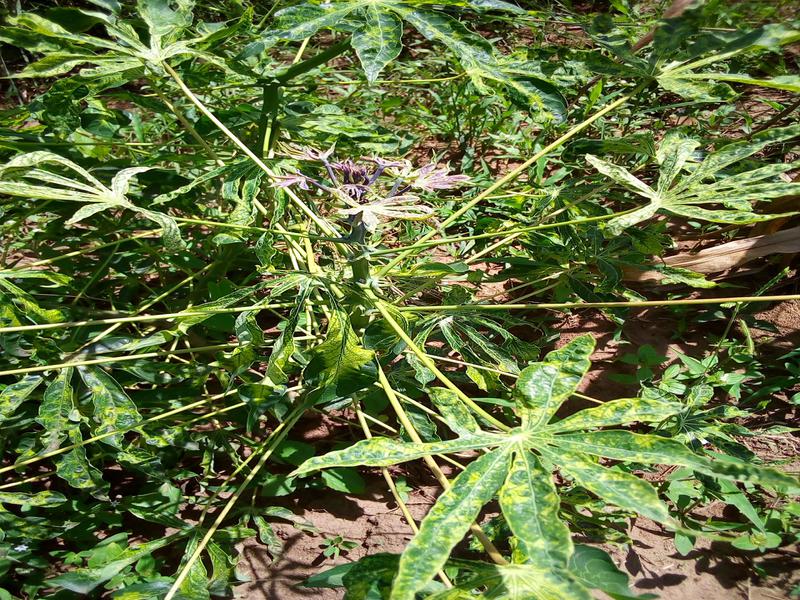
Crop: cassava
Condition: mosaic_disease